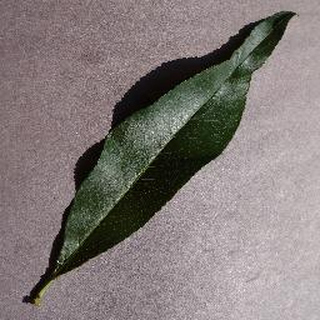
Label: healthy_peach